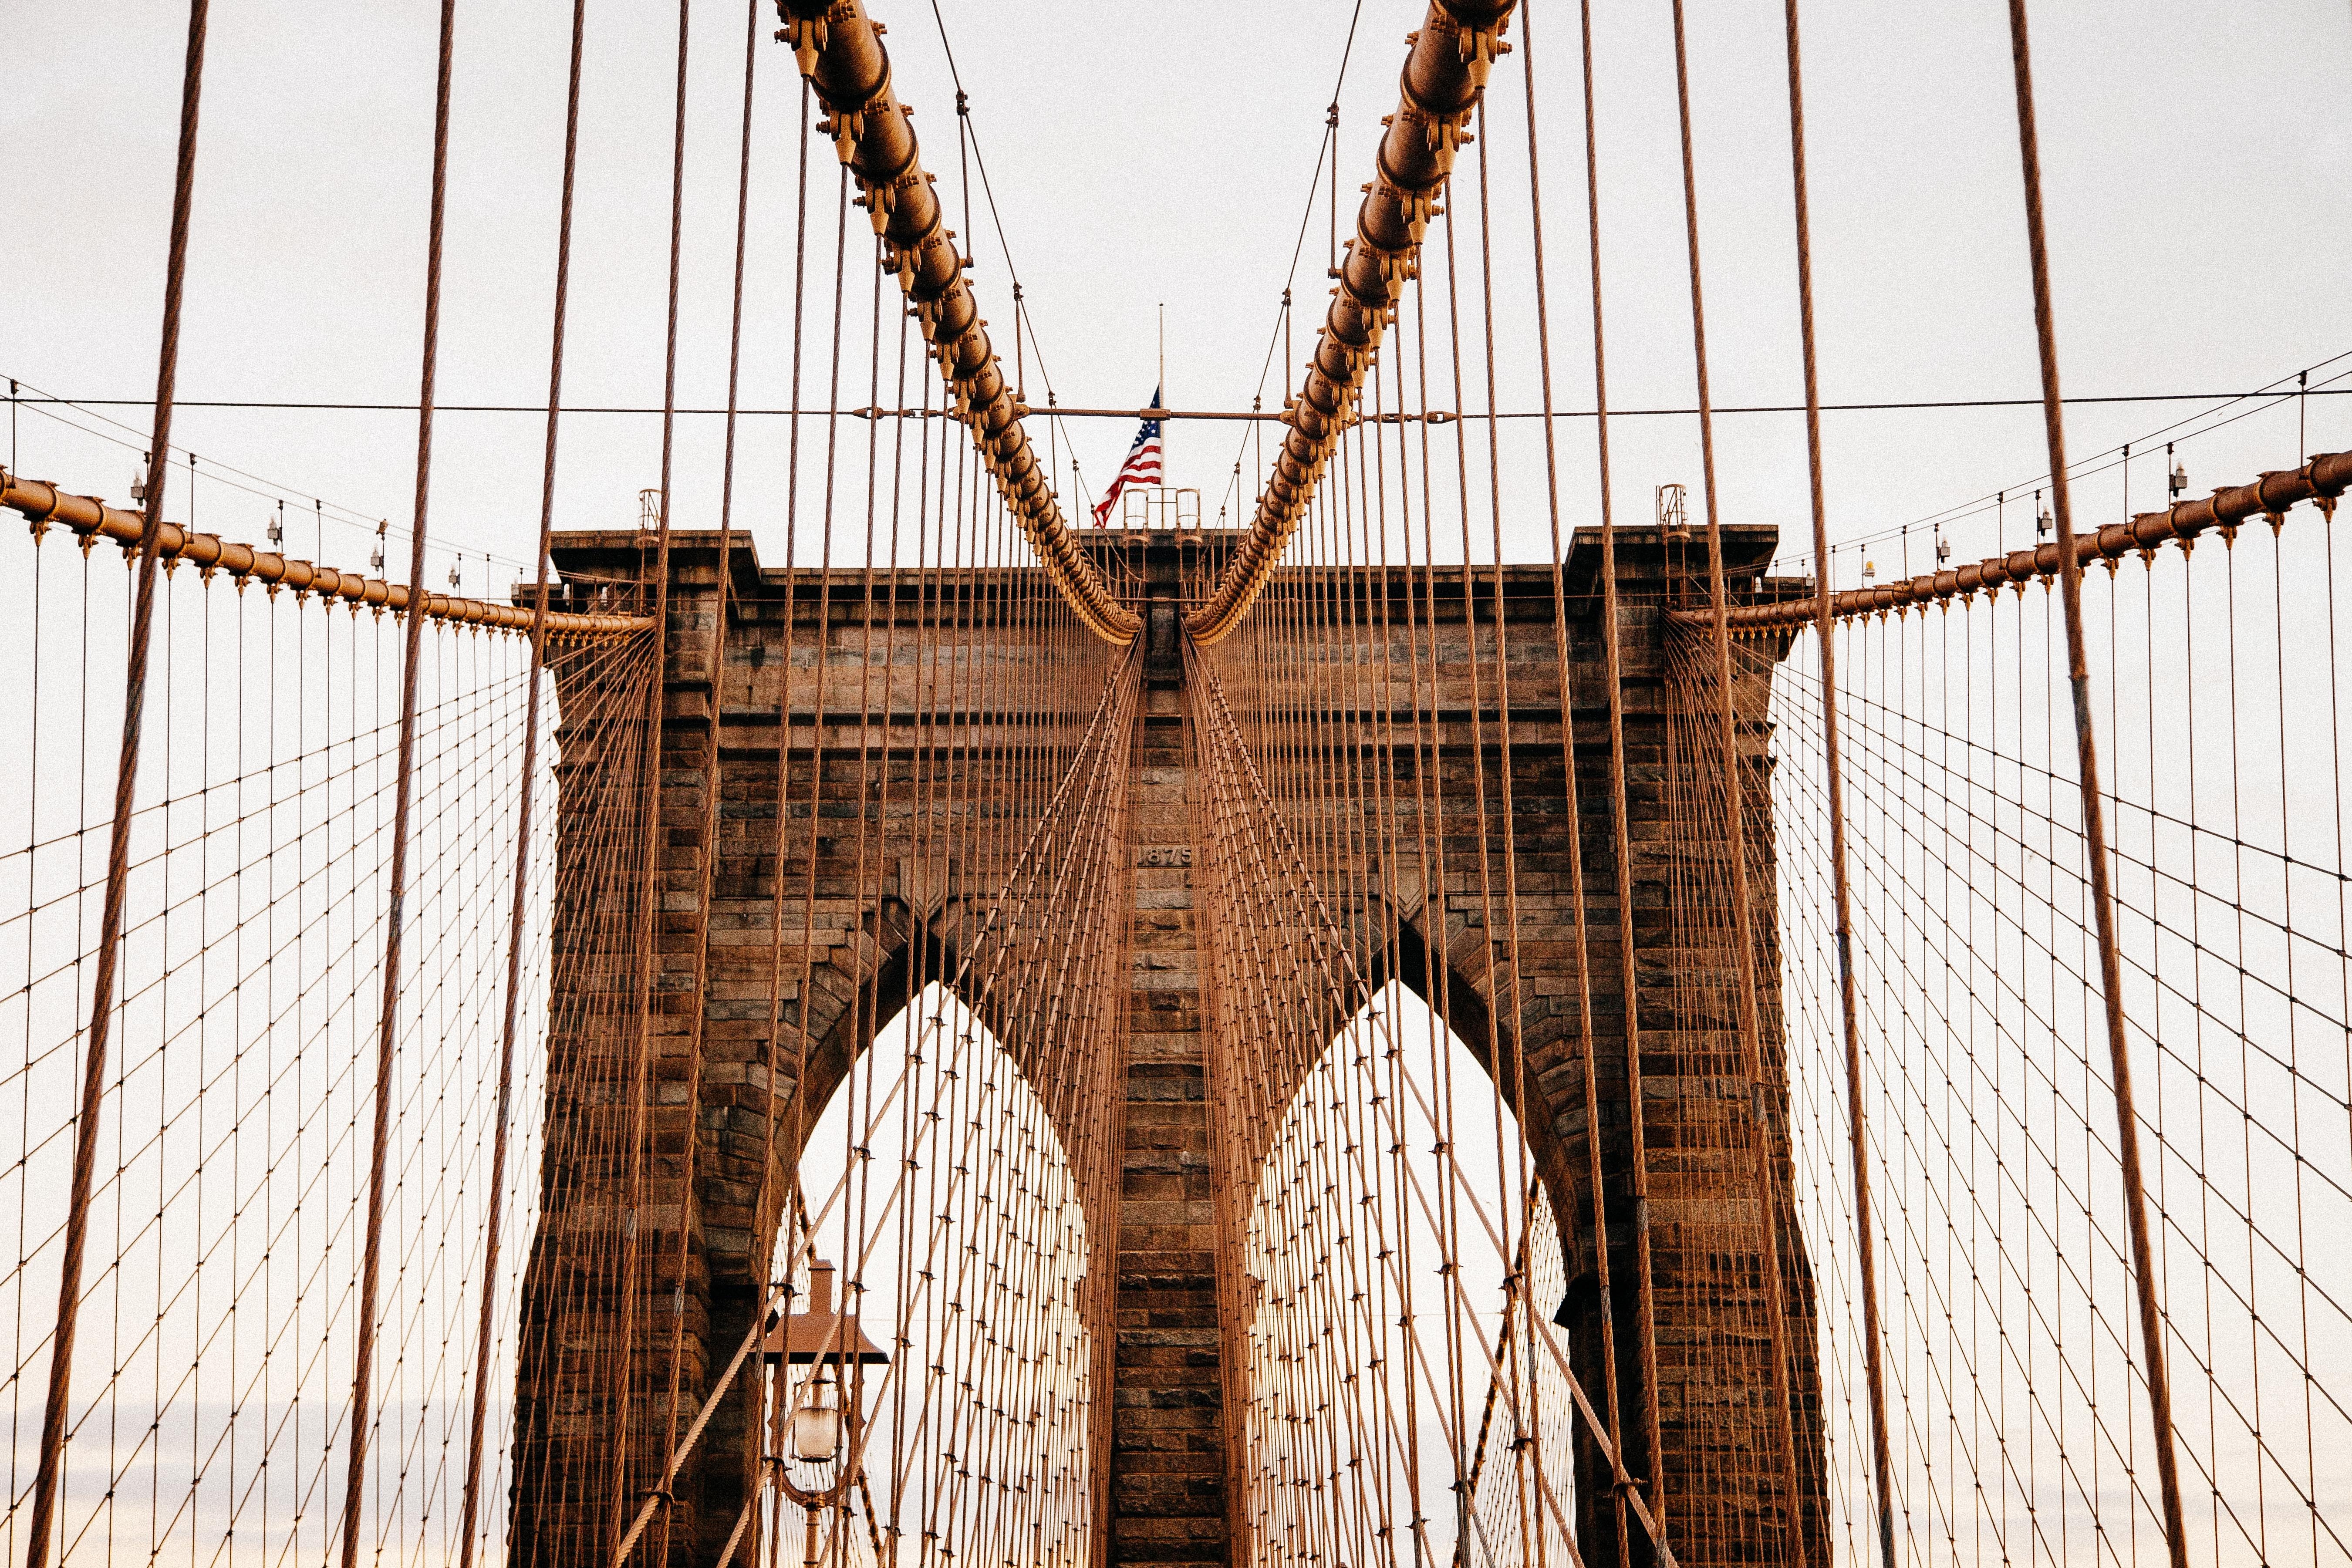
architecture, wood, bridge, urban, new york, manhattan, suspension bridge, line, brooklyn bridge, nyc, mast, america, landmark, brooklyn, suspension, historic, tourism, symmetry, lower manhattan